Question: Please indicate a possible affordance area of the apple that can be used for eating
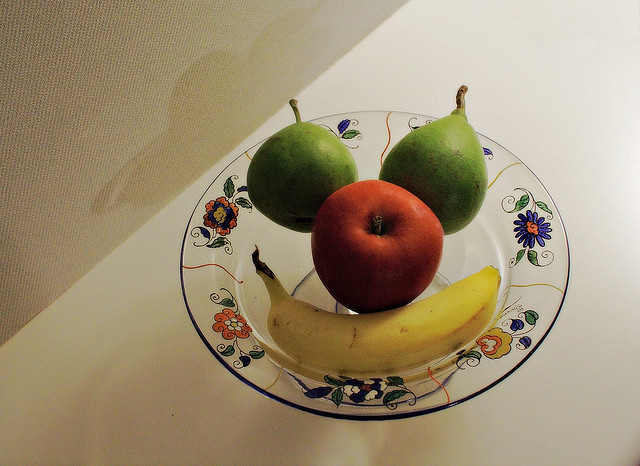
Answer: [313.5, 175.5, 441.5, 316.5]